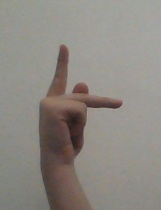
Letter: dha